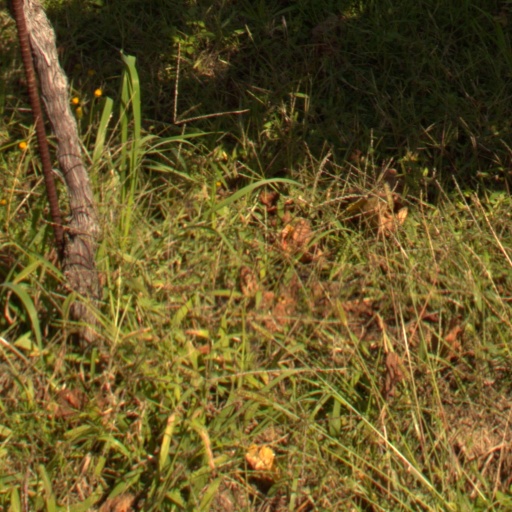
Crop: grape